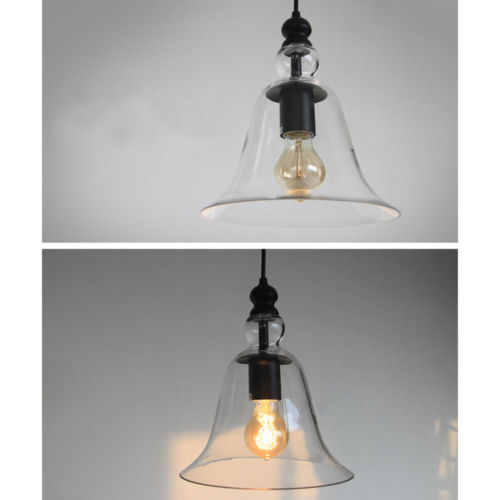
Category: lamp